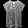
Label: Shirt